Calathus (basket)

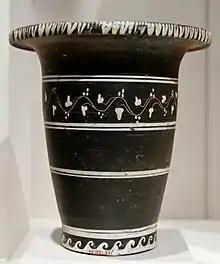
Apulian calathus in Gnathian style, circa 325-300 BC, Metropolitan Museum of Art.

A calathus or kalathos (plural calathi or kalathoi ) was a basket resembling a top hat, used to hold wool or fruit, often used in ancient Greek art as a symbol of abundance and fertility. These baskets were made by weaving together reeds or twigs. They were typically used by women to store skeins of wool, but they had other uses in the household. In Roman times, there are reports for baskets of these sorts to be used in agricultural activities like bringing in the fruits from the fields.